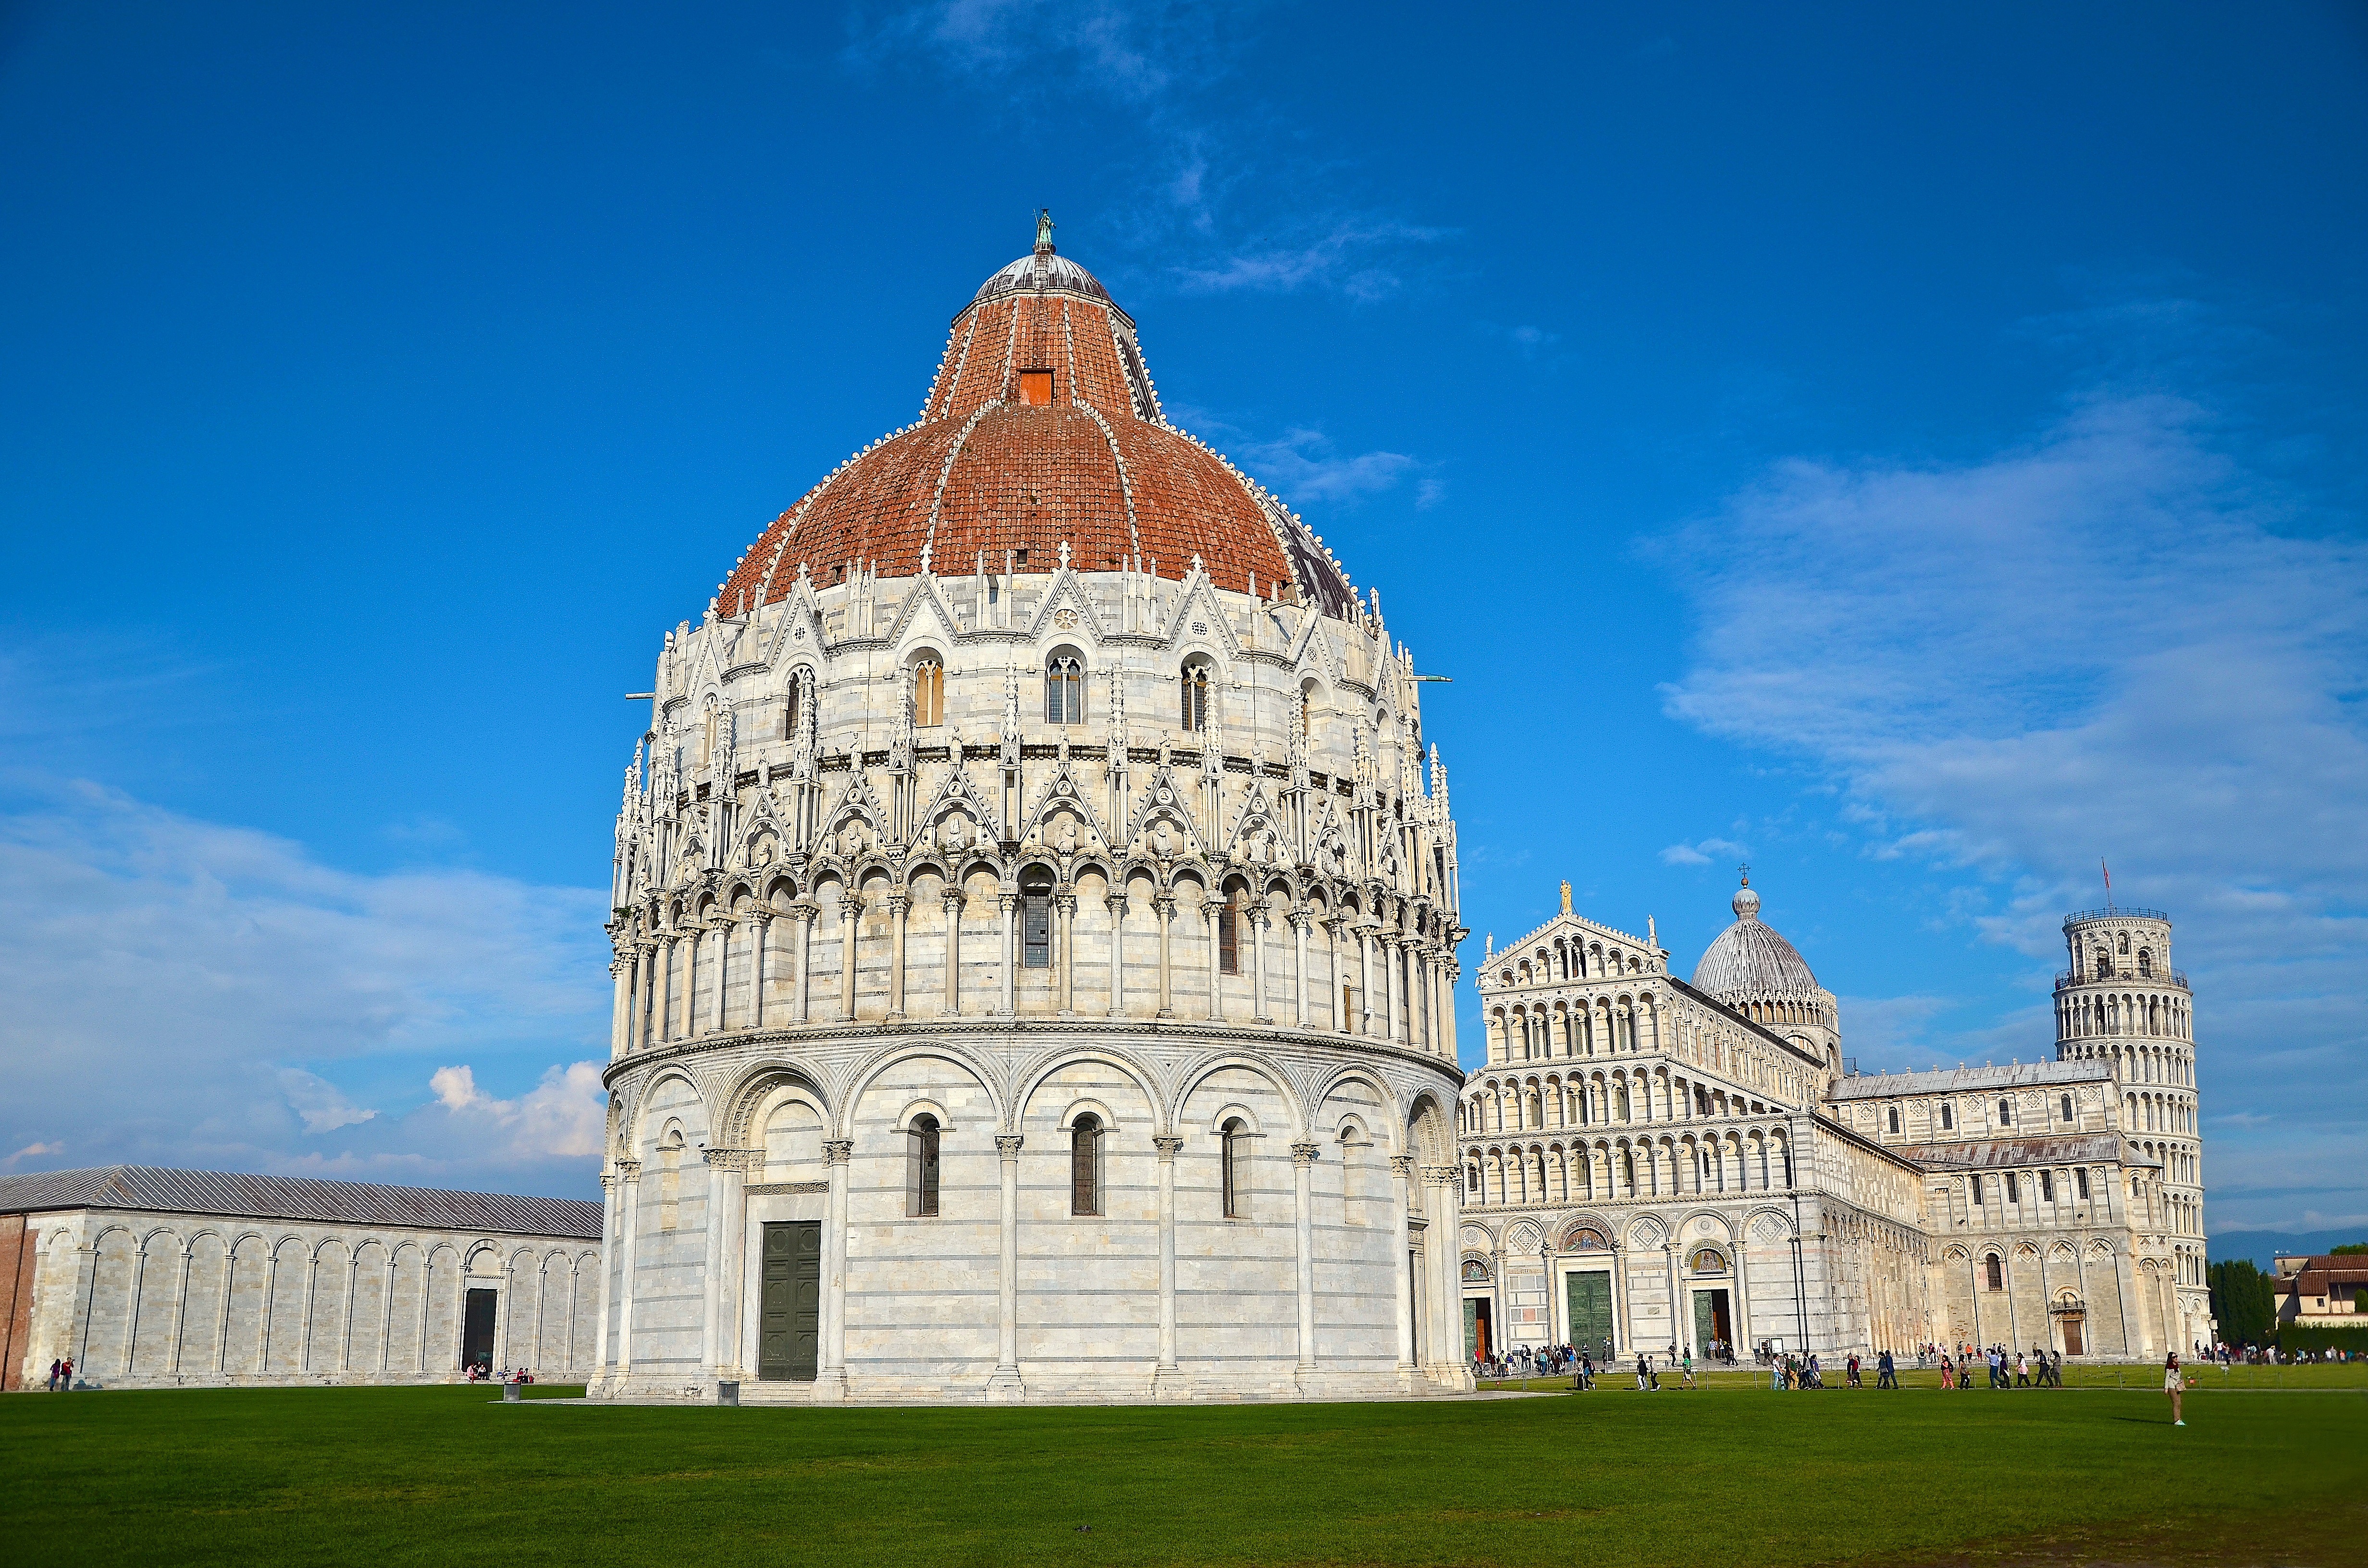
building, chateau, palace, europe, landmark, italy, church, cathedral, place of worship, pizza, monastery, estate, stately home, historic site, byzantine architecture